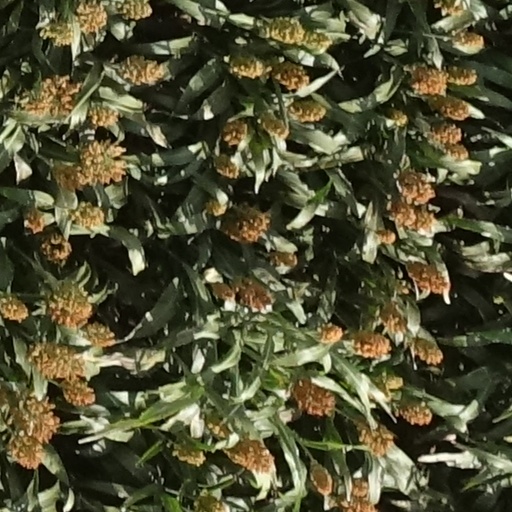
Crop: sorghum